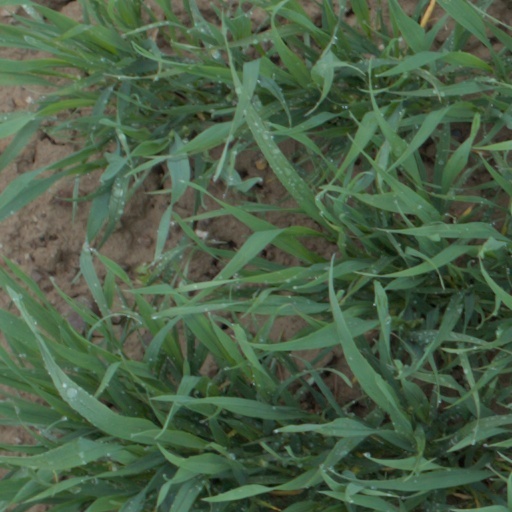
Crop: wheat